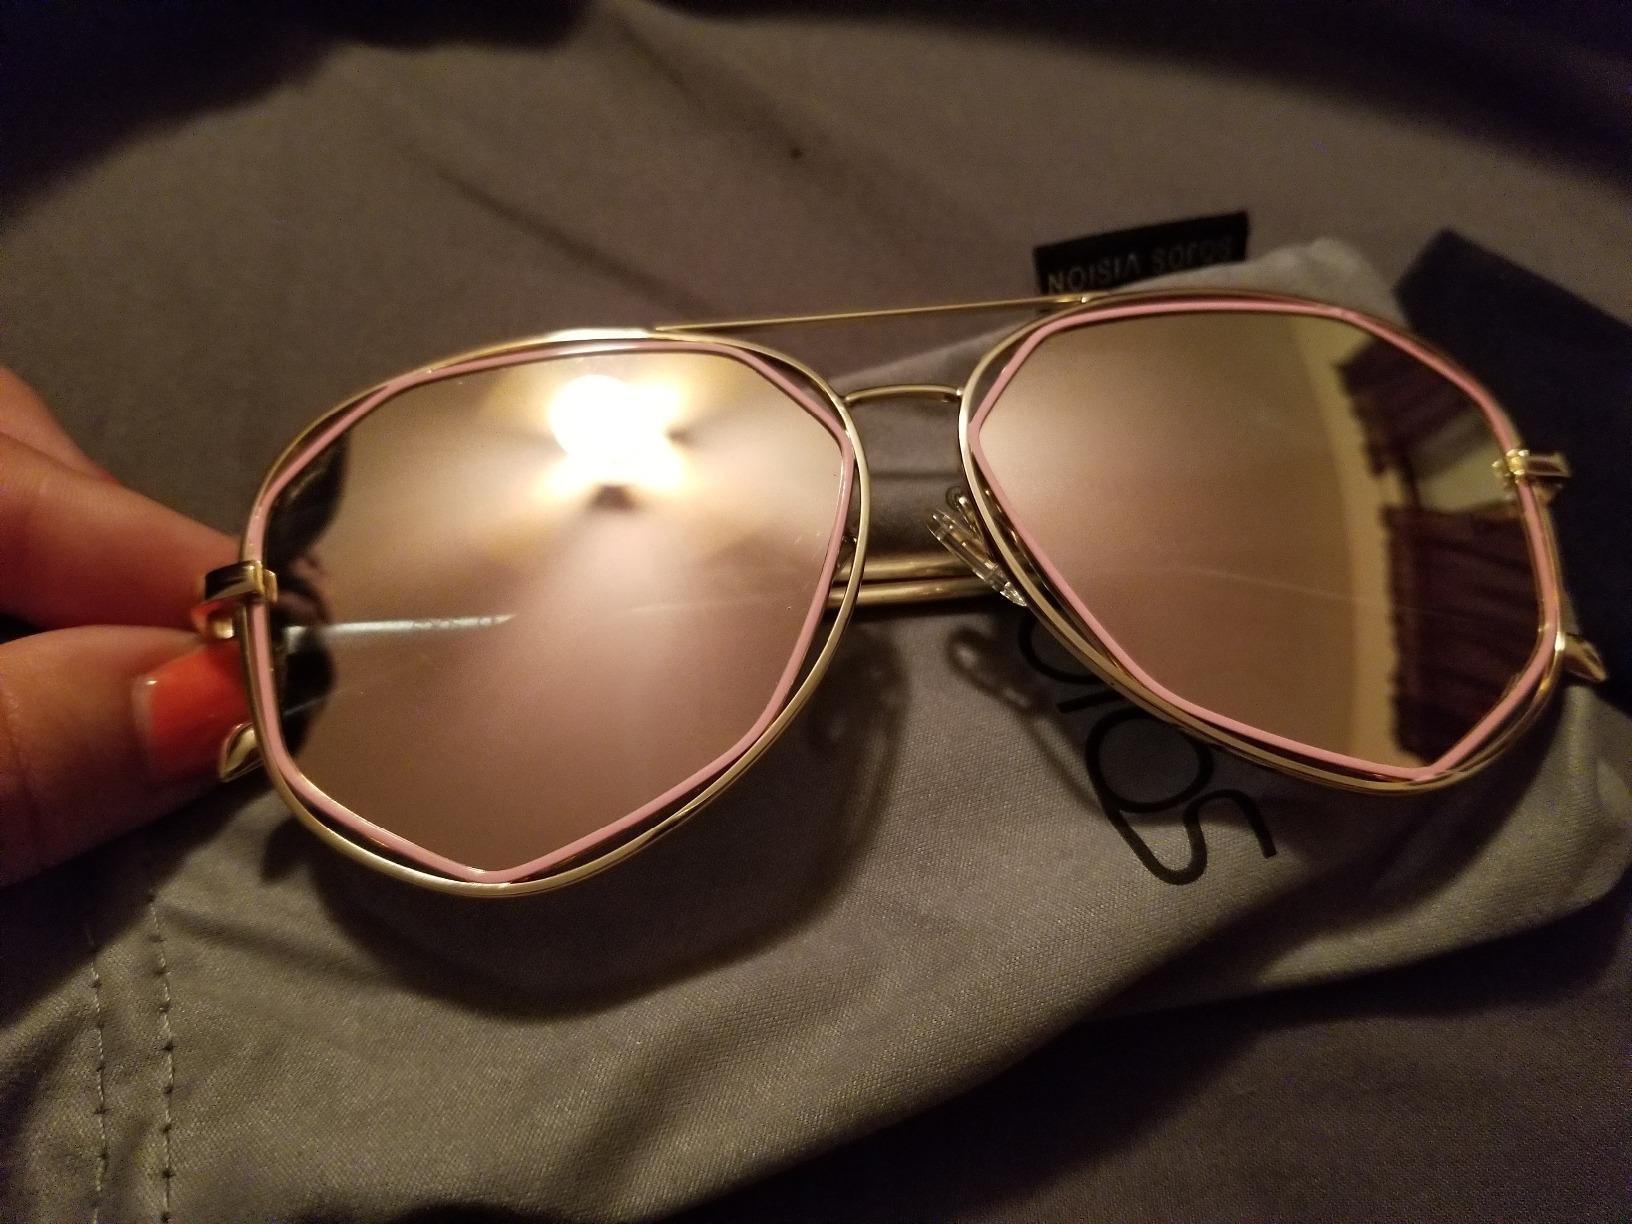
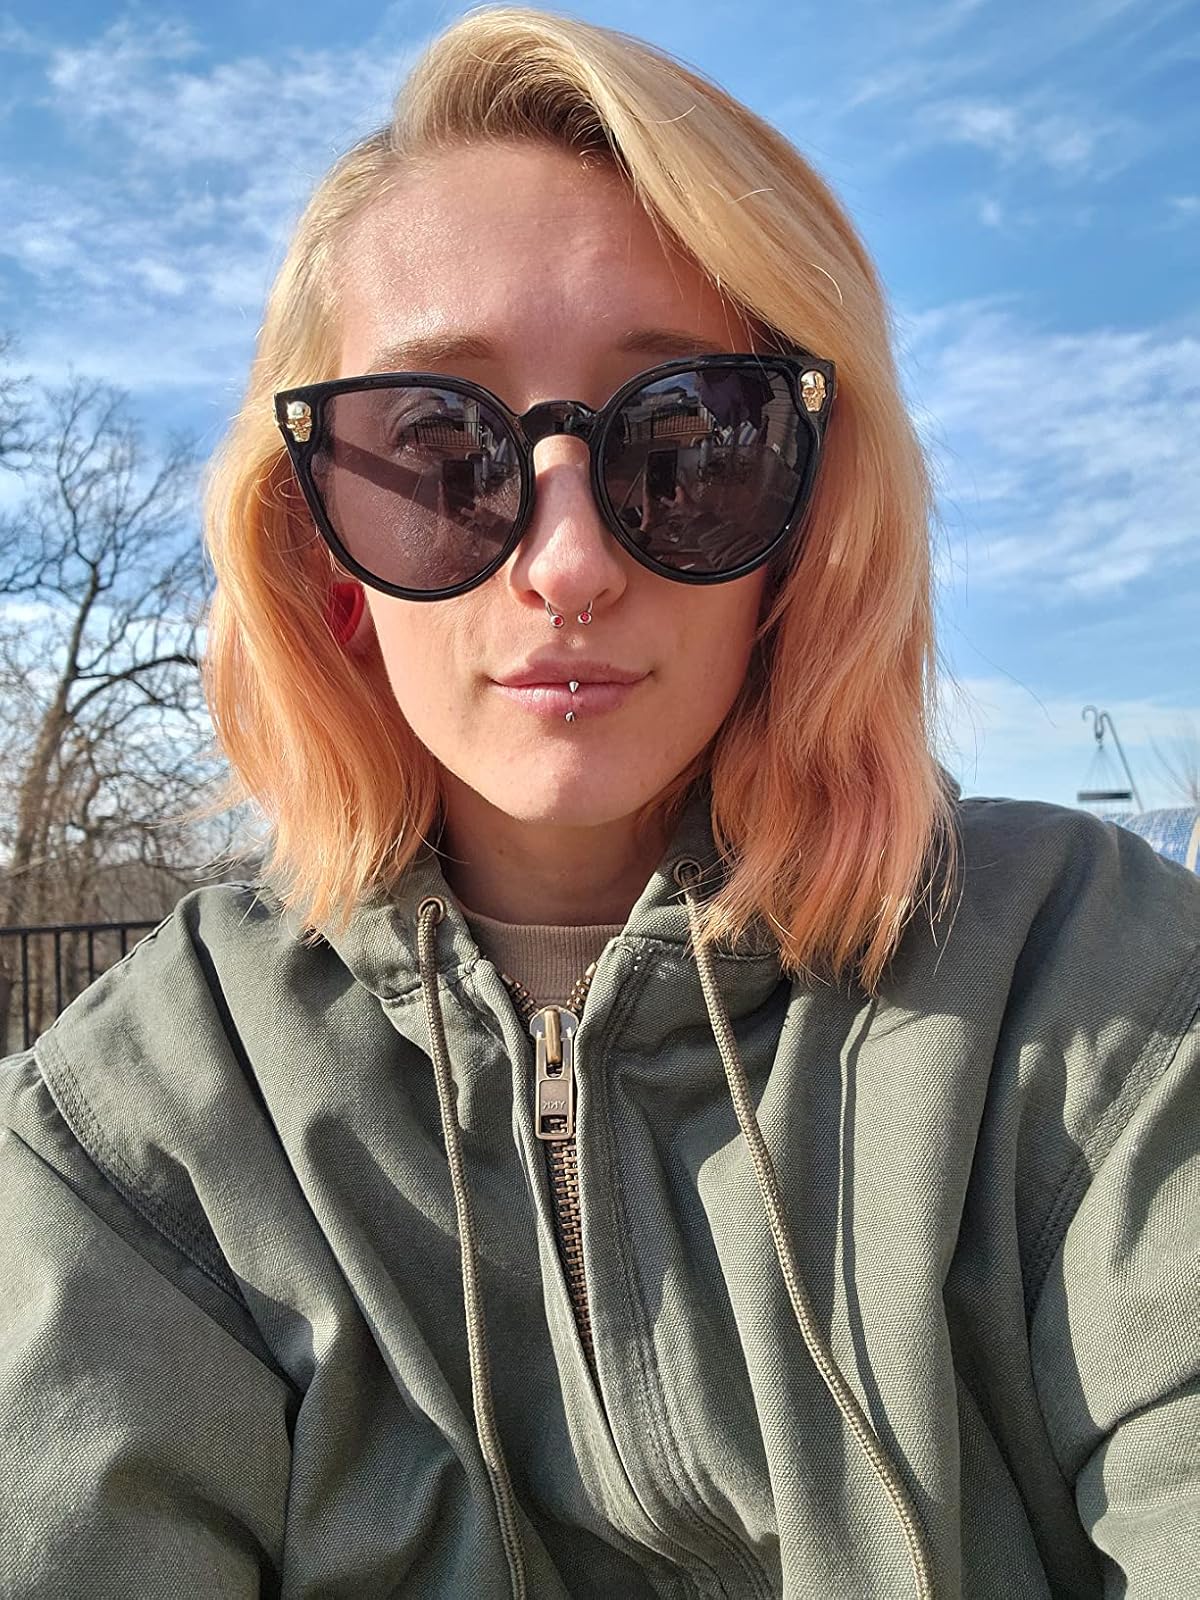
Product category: accessories_sunglasses
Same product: no